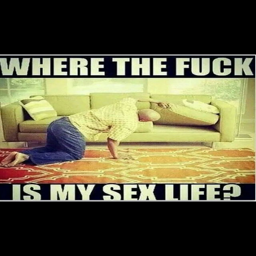
i know i left it either under the couch or in .